El bonaerense

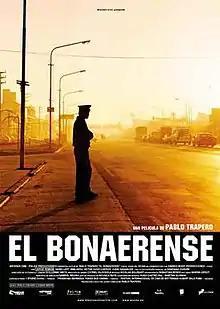
Theatrical release poster

El bonaerense is a 2000 drama film directed and produced by Pablo Trapero. The screenplay was a joint effort of Nicolas Gueilburt, Ricardo Ragendorfer, Dodi Shoeuer, Pablo Trapero, and actor Daniel Valenzuela, and partly funded by INCAA. It stars Jorge Román, Mimí Ardú, among others.